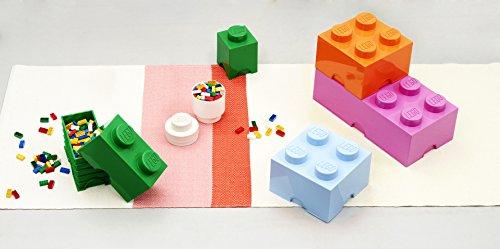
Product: LEGO Storage Brick 8, Bright Pink
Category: Toys & Games | Building Toys
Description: Plastic - polypropylene pp, pvc free.
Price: $39.99
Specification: ProductDimensions:19.7x9.8x7.1inches|ItemWeight:2.2pounds|ShippingWeight:4.8pounds(Viewshippingratesandpolicies)|Department:unisex-adult|Manufacturer:LEGO|ASIN:B008KQ21IU|DomesticShipping:ItemcanbeshippedwithinU.S.|InternationalShipping:ThisitemcanbeshippedtoselectcountriesoutsideoftheU.S.LearnMore|Itemmodelnumber:40040639